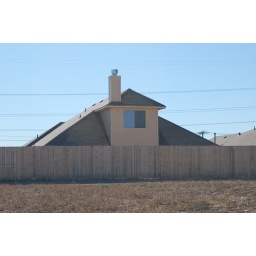
Back of house from next street over